Spyro: Enter the Dragonfly

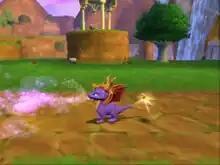
Spyro is able to use his bubble breath to capture dragonflies.

The player controls Spyro the dragon, who is accompanied by his dragonfly partner Sparx. Spyro is able to breathe fire, charge, glide, hover, and swim. New to the series is the introduction of multiple breath attacks, such as bubble breath, ice breath, and electric breath. Spyro is also able to learn a block technique which can be used to deflect ranged attacks back at enemies. These abilities are attained from the ancient dragon statue in the home world by collecting magical runes. Additionally, some levels involve the operation of aircraft or other vehicles.